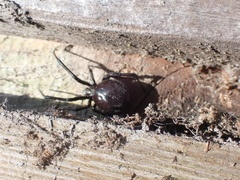
Species: Lactrodectus_hesperus